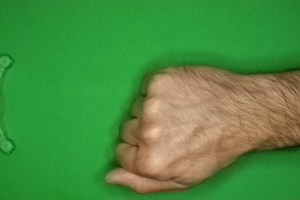
Label: rock